List of players who have scored 10,000 or more runs in Test cricket

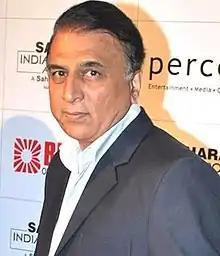
Sunil Gavaskar

Scoring over 10,000 runs across a playing career in any format of cricket is considered a significant achievement. In the chase to achieve top scores, West Indian Garfield Sobers retired in 1974 as the most prolific run scorer in Test cricket, with a total of 8,032 runs. The record stood for nine years, until it was broken by England's Geoffrey Boycott in the 1982 series against India. Boycott remained the top scorer in the format until Indian batsman Sunil Gavaskar surpassed his tally two years later in 1983. In March 1987, Gavaskar became the first player to cross the 10,000 run mark in Tests during a match against Pakistan. , fifteen players—from seven teams that are Full Members of the International Cricket Council (ICC)—have scored 10,000 runs in Tests. Out of these, four are from Australia, three are from India, while two each are from England, Sri Lanka and the West Indies. One player each from Pakistan and South Africa form the rest. No player from Bangladesh, New Zealand, Afghanistan, Ireland or Zimbabwe has passed the 10,000 run mark in Tests yet.